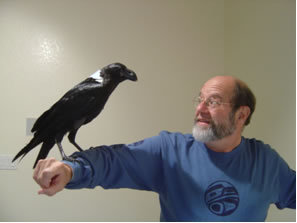
a large sized bird that has black feathers, and a large stout beak
this bird is all black, has a thick curved beak, and is pretty large.
this is a large black bird with a white nape and a large black beak.
medium to large black and white bird with long tarsus and medium black beak
this large bird has a shiny black body and black feathers with a white nape and a black bill.
this large bird is black, with white around the nape.
this is a very large bird with muted black coloring, it has a white section on the back of its neck.
this large black bird has glossy feathers and a white patch on its nape.
the bird has a curved black bill, white nape and black back.
a large bodied, black feathered bird with a white stripe at the nape of the neck and a stout bill.
Species: White Necked Raven